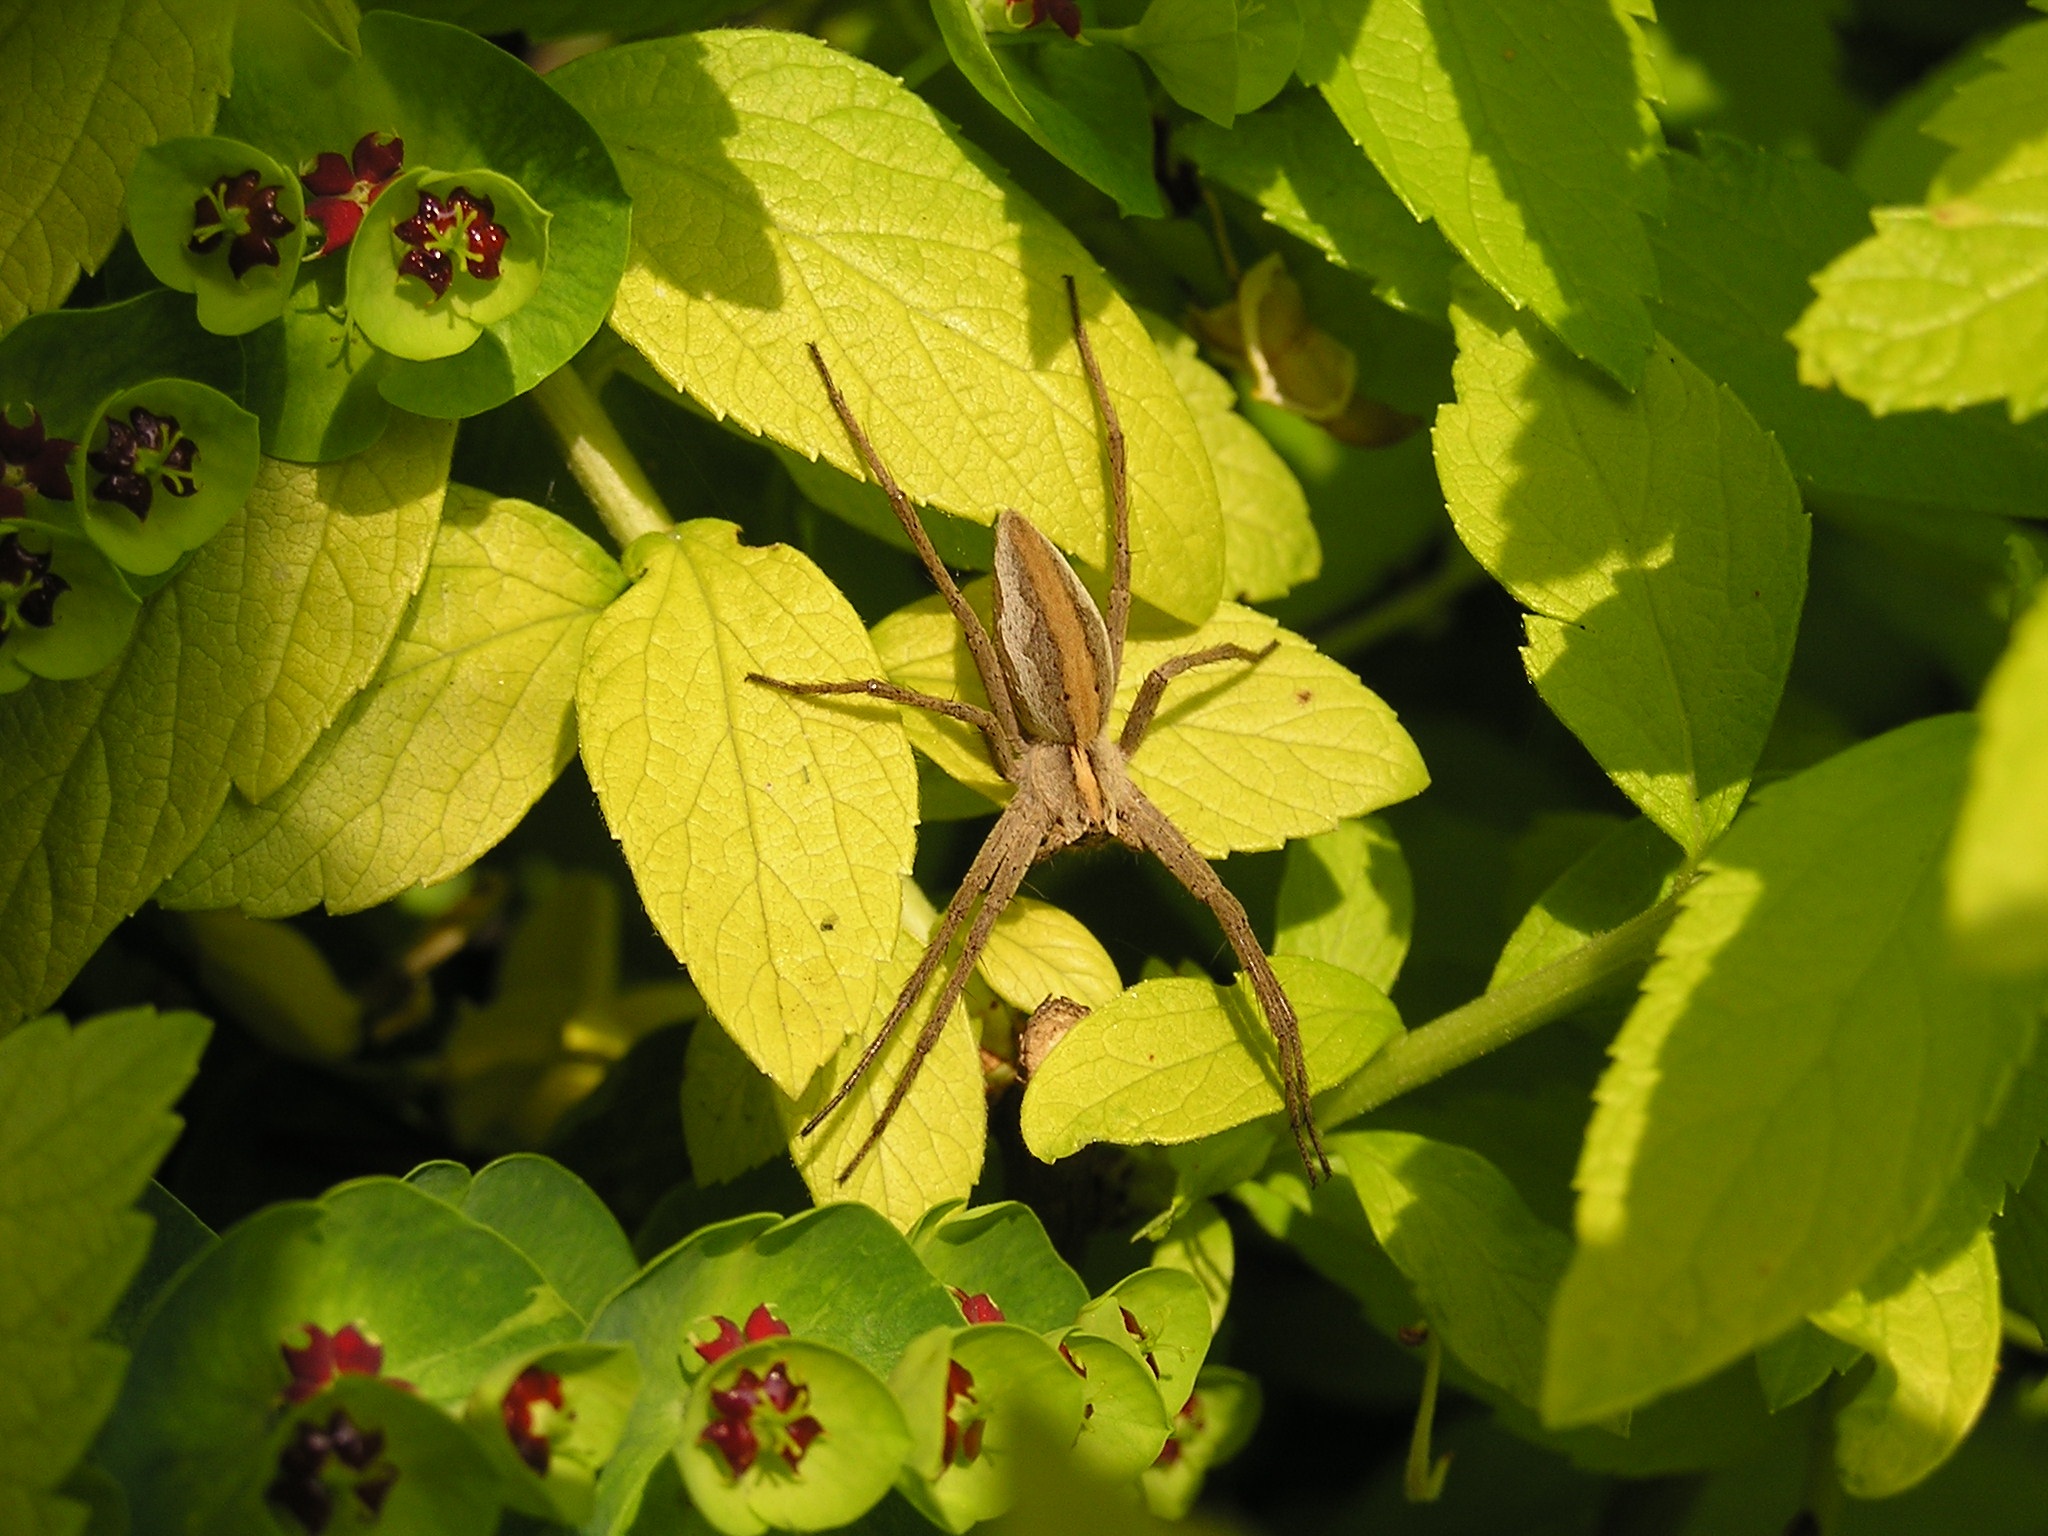
tree, nature, branch, blossom, plant, sunlight, leaf, flower, wildlife, green, produce, insect, macro, natural, autumn, bug, botany, yellow, garden, flora, fauna, invertebrate, wildflower, spider, shrub, arachnid, macro photography, flowering plant, land plant, nursery spider